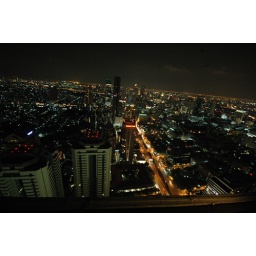
The Vertigo is a rooftop restaurant/bar in Bangkok, on the 62st/62nd floor of the Banyan tree tower.